History of the New York City Subway

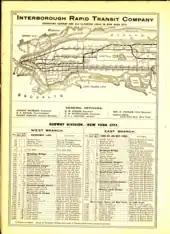
1906 IRT map

By 1900, The BRT had acquired virtually all of the rapid transit and streetcar operations in its target area. Only the Coney Island and Brooklyn Railroad and the short Van Brunt Street and Erie Basin Railroad remained independent; the former was acquired in 1913 or 1914. The incorporated lines were: